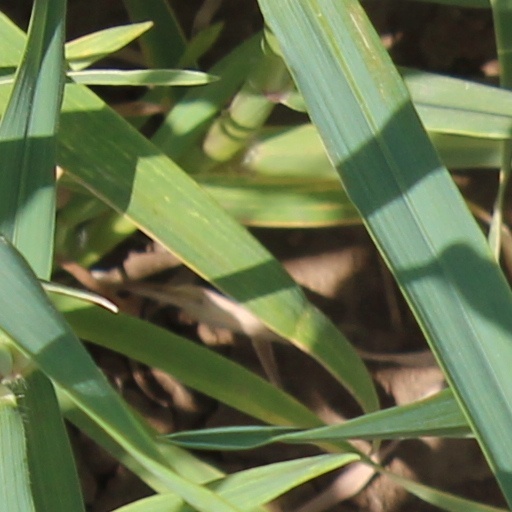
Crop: wheat